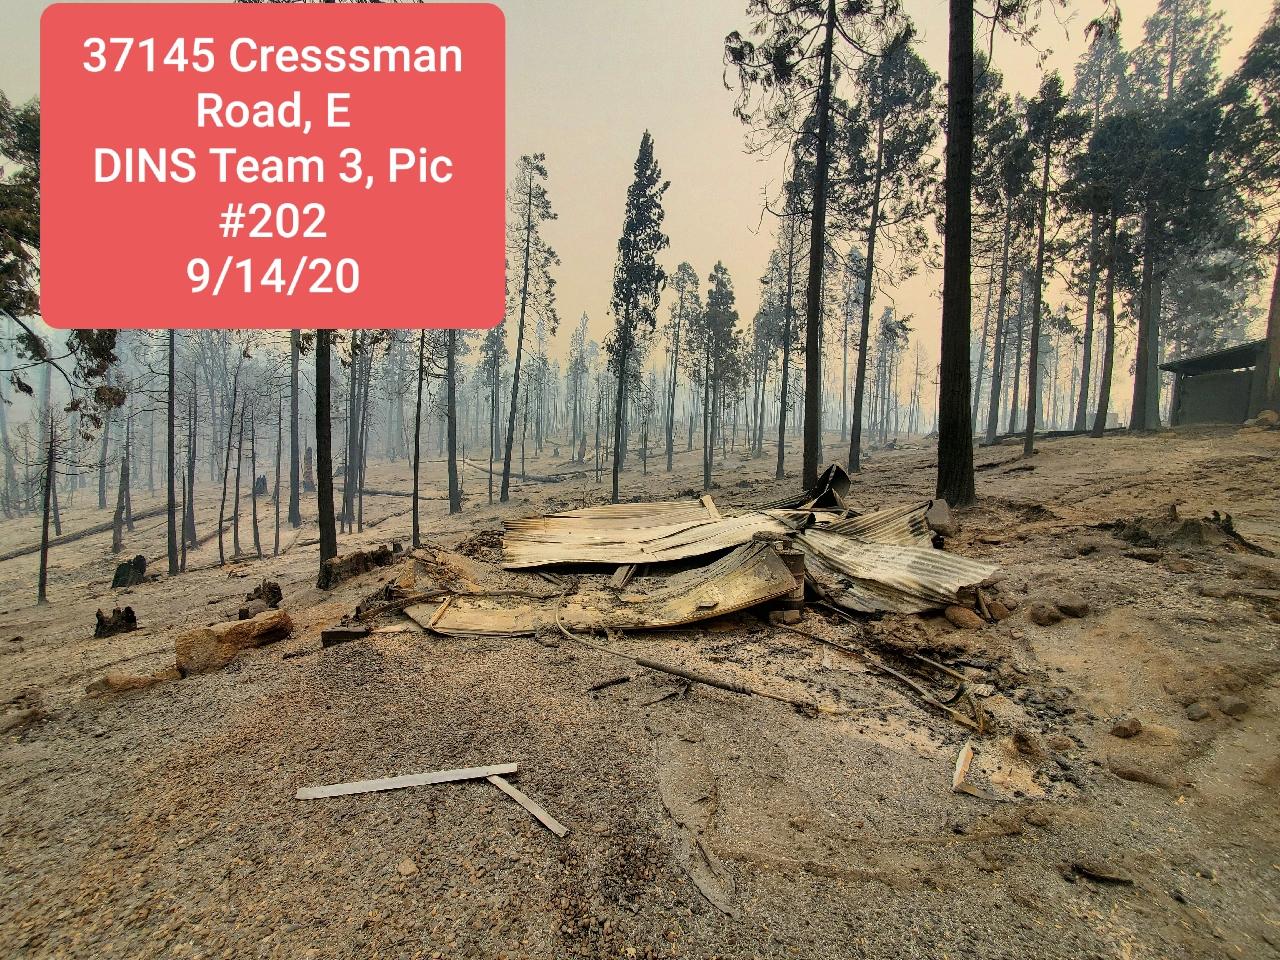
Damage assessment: destroyed